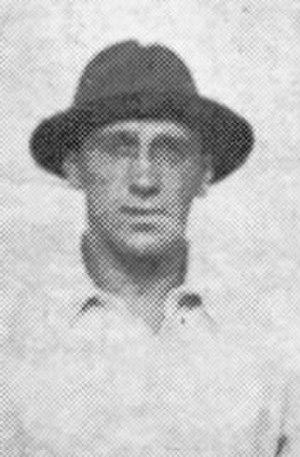
José María Belausteguigoitia Landaluce, plus connu comme José María Belauste, né le 3 septembre 1889 à Bilbao et mort le 4 septembre 1964 à Mexico DF, est un footballeur international espagnol reconverti en entraîneur. Avec l'Espagne, il remporte la médaille d'argent aux Jeux olympiques d'été de 1920. Le but qu'il marque lors de ces JO le transforme en mythe et donne lieu à la légende de la "Furia roja" ou "Furia española".